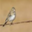
Label: bird